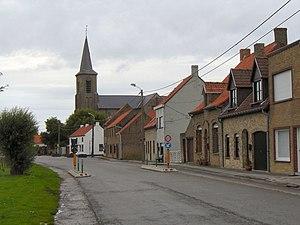
Eggewaartskapelle, parfois en français Eggewaerts-Capelle, est une section de la ville belge de Furnes située en Région flamande dans la province de Flandre-Occidentale.